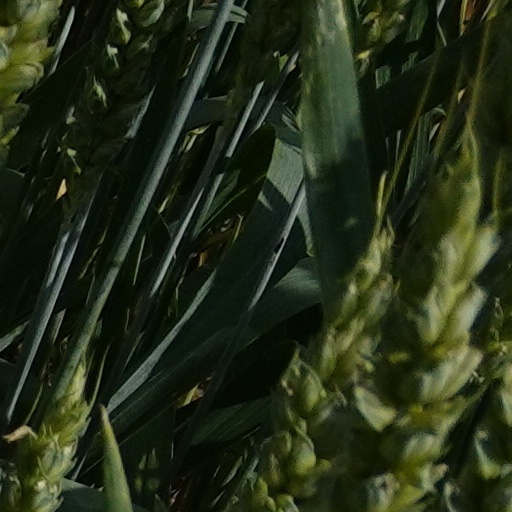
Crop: wheat